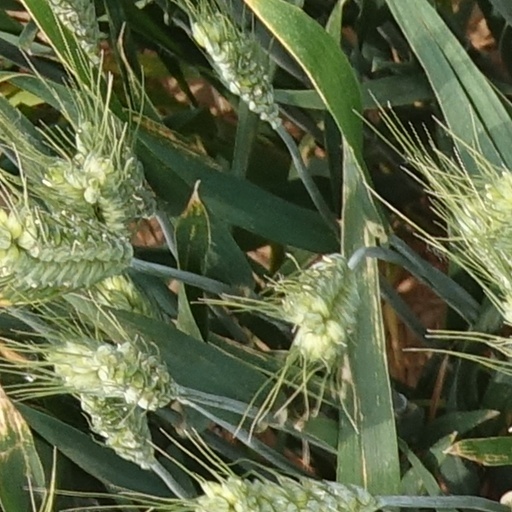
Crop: wheat